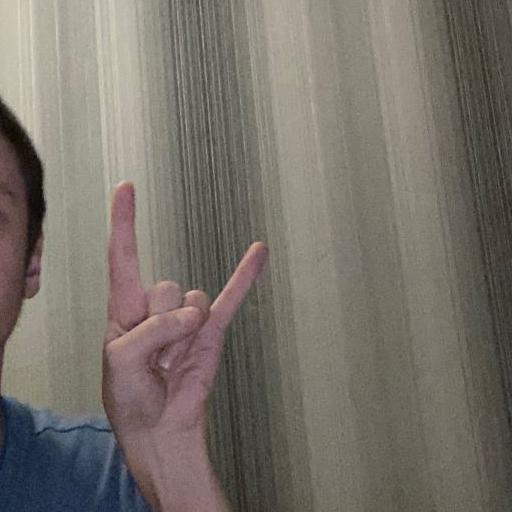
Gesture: rock